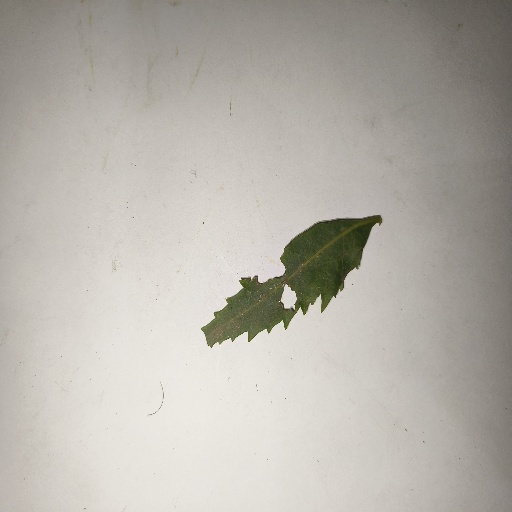
Species: Neem
Leaf condition: Shot Hole Leaf